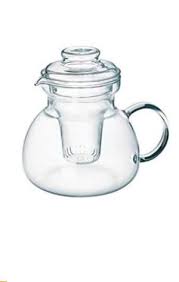
Label: glass